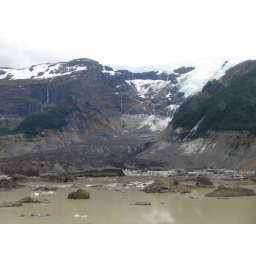
this was a glacier at mount tornador in Bariloche, west argentina. All the black bit is ice.